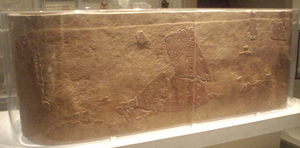
Sénènmout est né à Hermonthis. Son père, Ramosé, et sa mère, Hatnéfer, probablement déjà au service de la reine Ahmès, mère d'Hatchepsout, étaient probablement originaires du pays de Ouaouat. Il est vraisemblable qu'ils firent partie d'un groupe d'anciens notables, prisonniers de guerre sous Thoutmôsis Iᵉʳ.